Gregory Jaczko

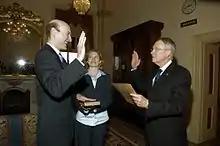
Senator Harry Reid swearing in Jaczko

Jaczko was first sworn in as a Commissioner of the Nuclear Regulatory Commission (NRC) on January 21, 2005. On May 13, 2009, President Obama designated him the organization's chairman, its principal executive officer and official spokesperson. The chairman is responsible for long-range planning as well as budgetary and certain personnel functions of the NRC. “He also has authority for all NRC functions pertaining to a potential emergency involving an NRC licensee”.